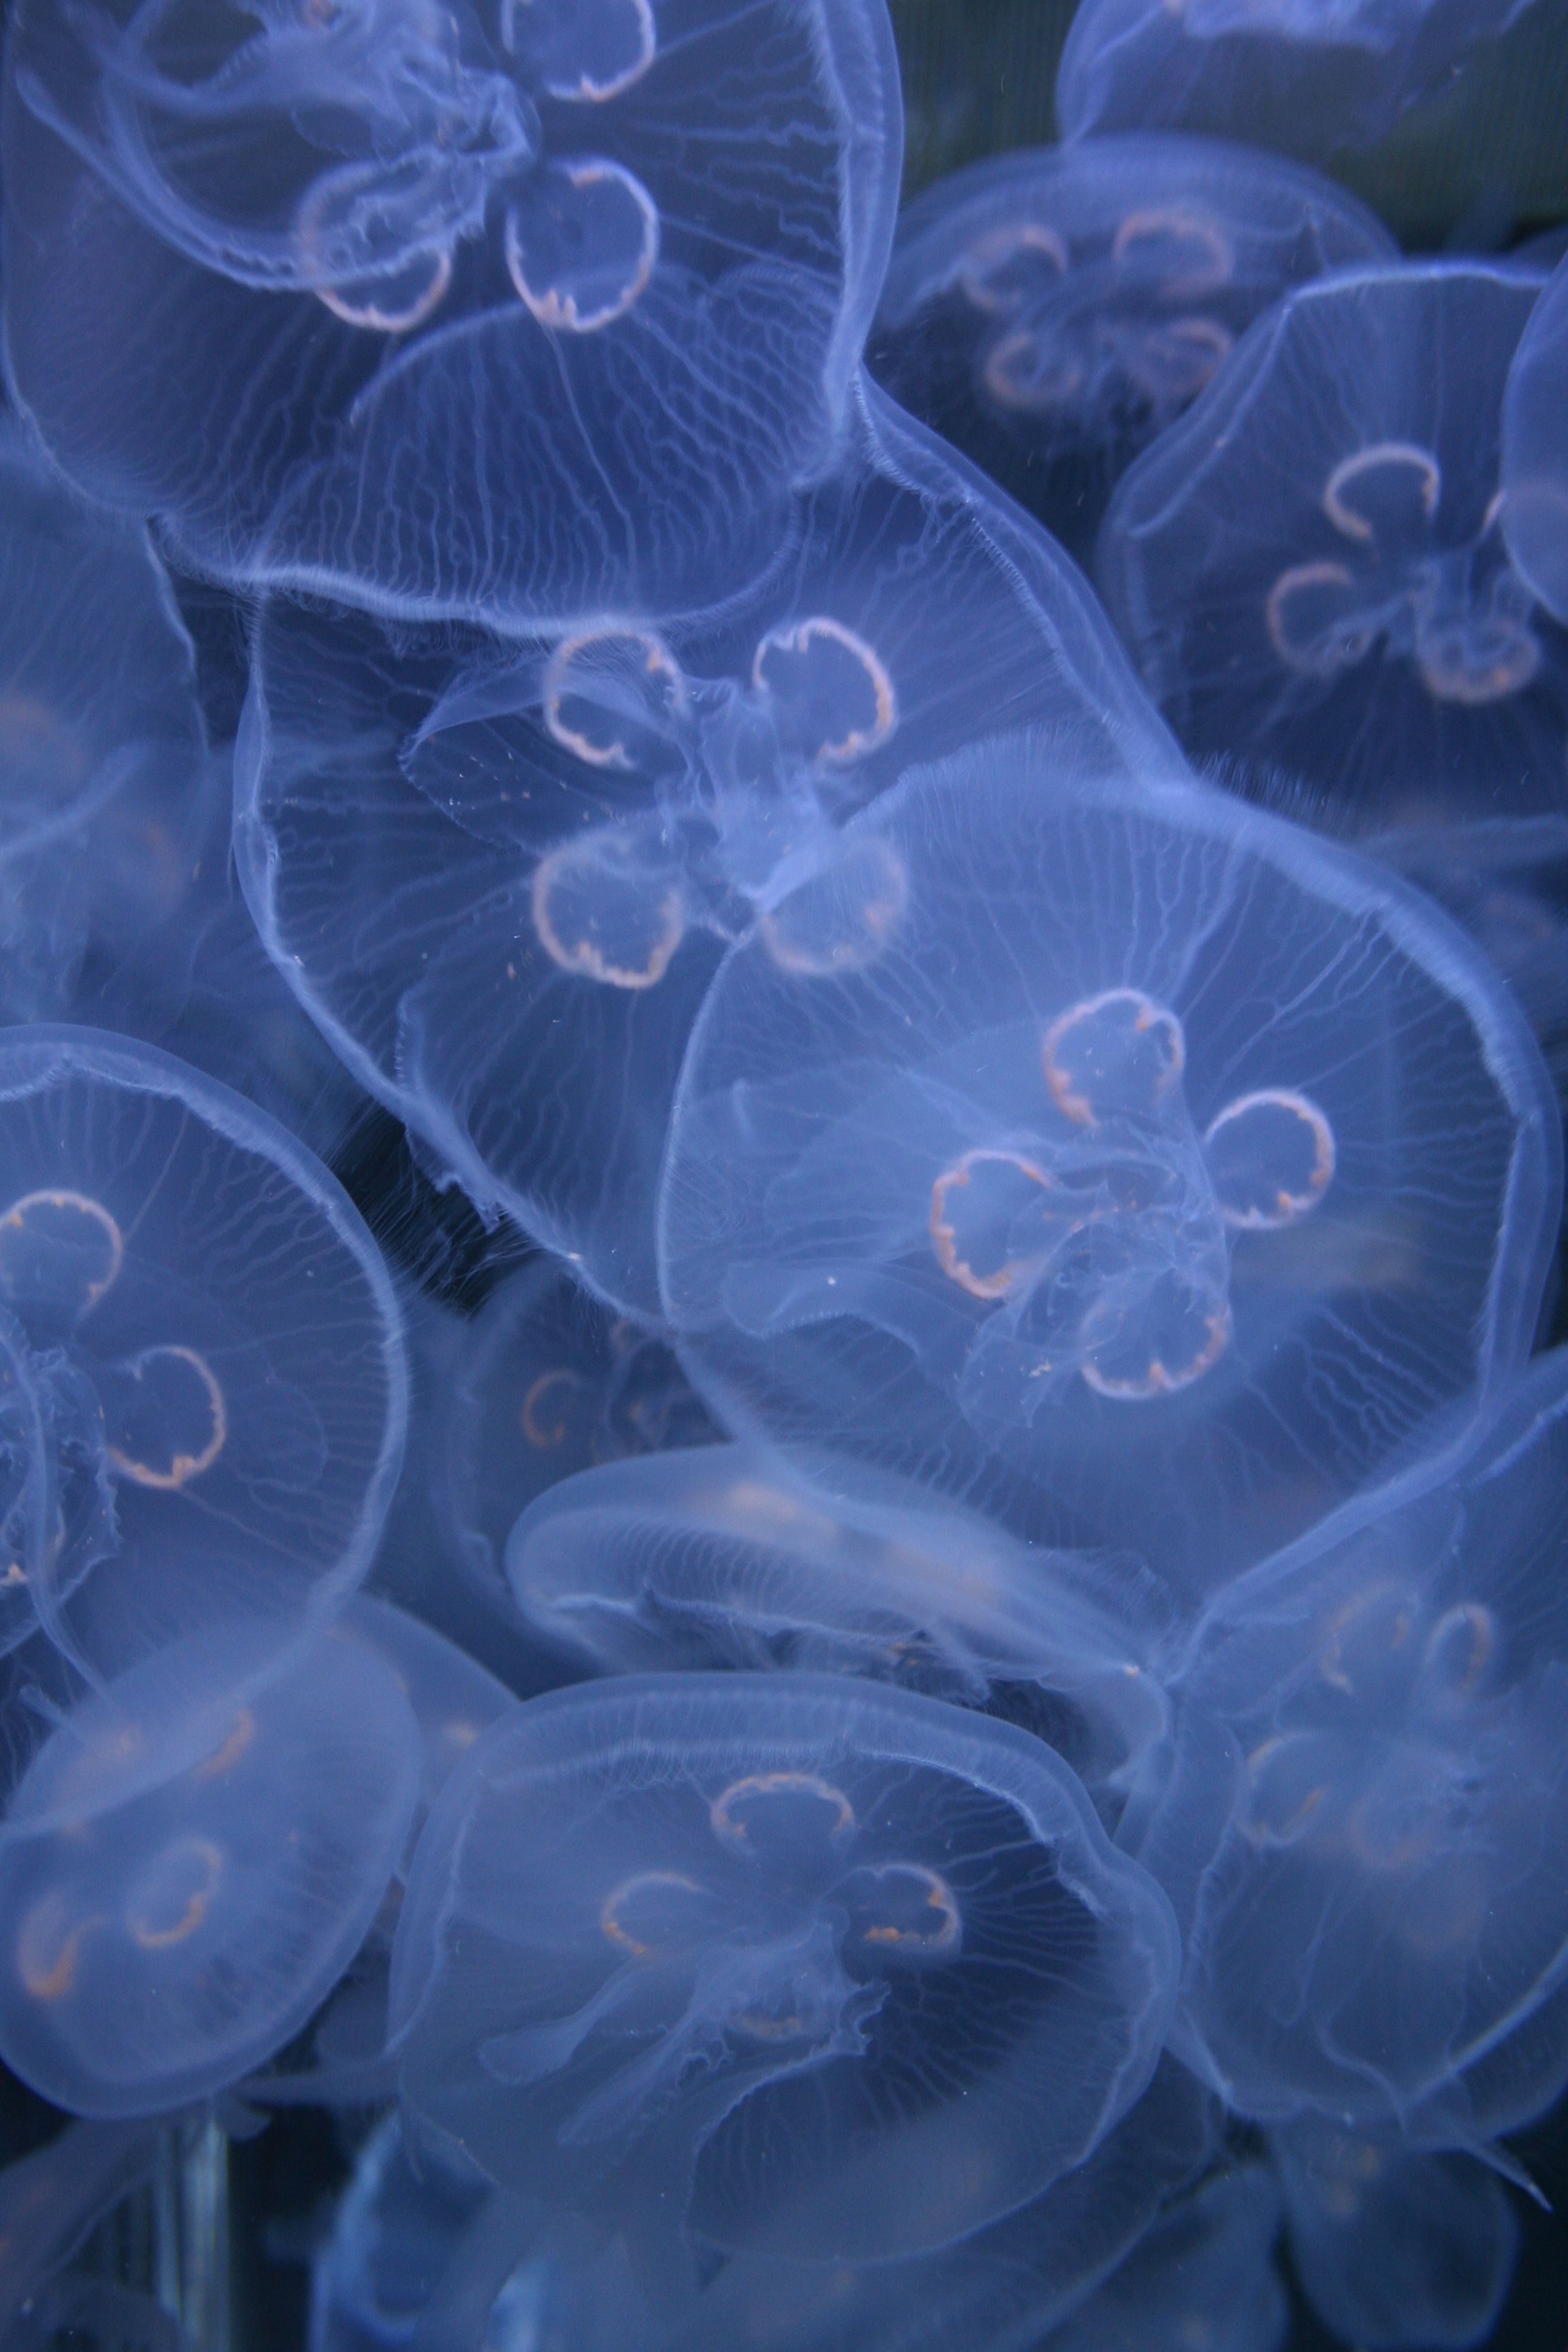
nature, ocean, flower, petal, biology, jellyfish, blue, invertebrate, life, nautical, cnidaria, creature, beauty, scene, sting, macro photography, marine invertebrates, fractal art